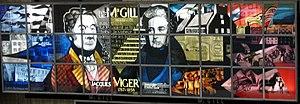
Jacques Viger, né le 7 mai 1787 et décédé le 12 décembre 1858 à Montréal, est le premier maire de Montréal. Il fut aussi antiquaire et archéologue, ainsi que journaliste, auteur, officier de milice, fonctionnaire, propriétaire foncier, collectionneur, etc.
Peter McGill, né Peter McCutcheon en août 1789 à Creebridge en Écosse et mort le 28 septembre 1860 à Montréal, est un homme d'affaires, banquier, juge de paix et homme politique canadien. Il est maire de Montréal de 1840 à 1842.
McGill est une station sur la ligne verte du métro de Montréal. Inaugurée le 14 octobre 1966, elle fut une des stations du réseau d'origine. Aujourd'hui, elle est la deuxième station la plus fréquentée du réseau. En 2015, par exemple, 11 139 018 passagers commencèrent un trajet à cette station.